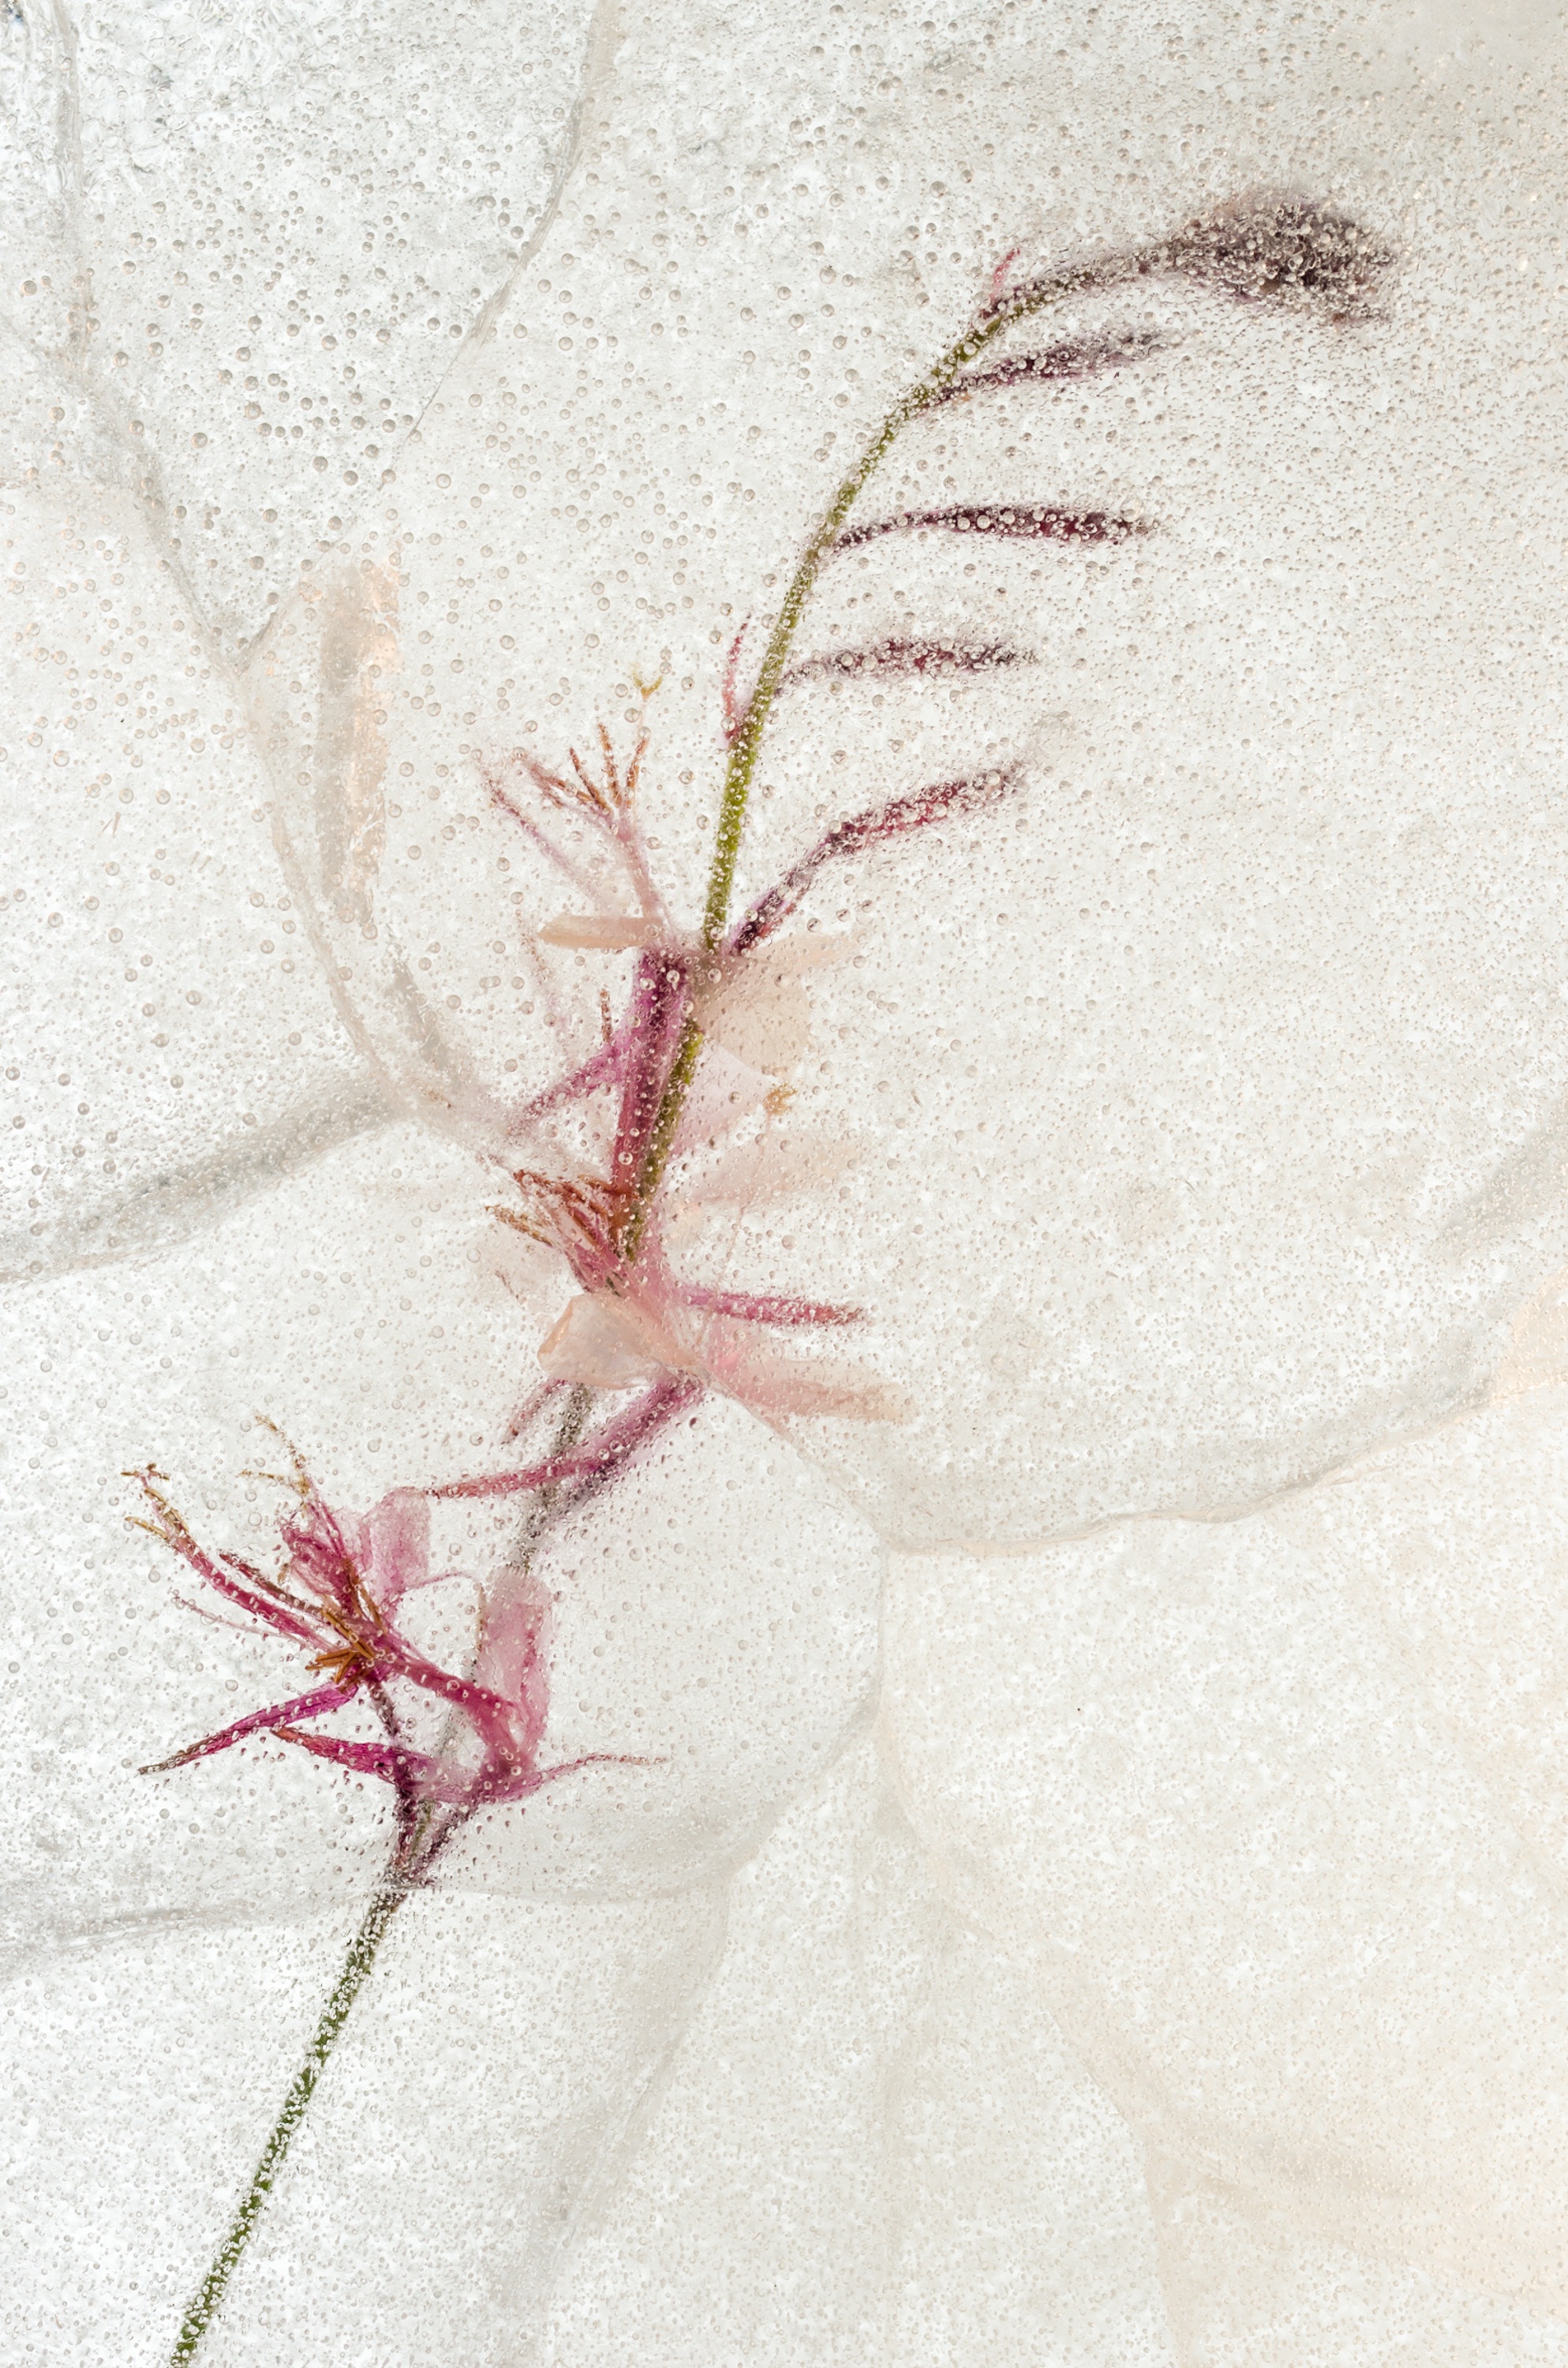
nature, branch, leaf, flower, petal, ice, spring, pink, sketch, drawing, elegant, pretty, delicate, frozen flower